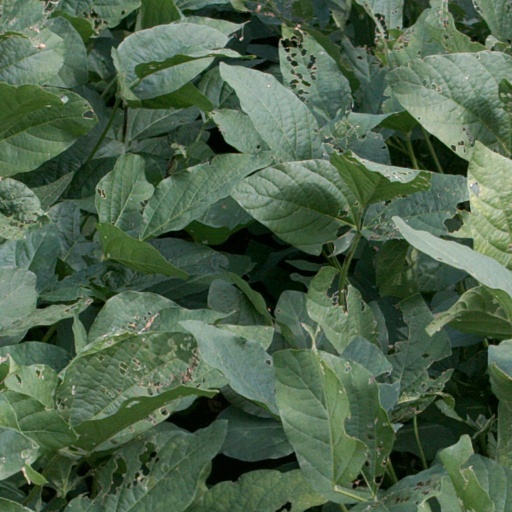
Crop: soybean